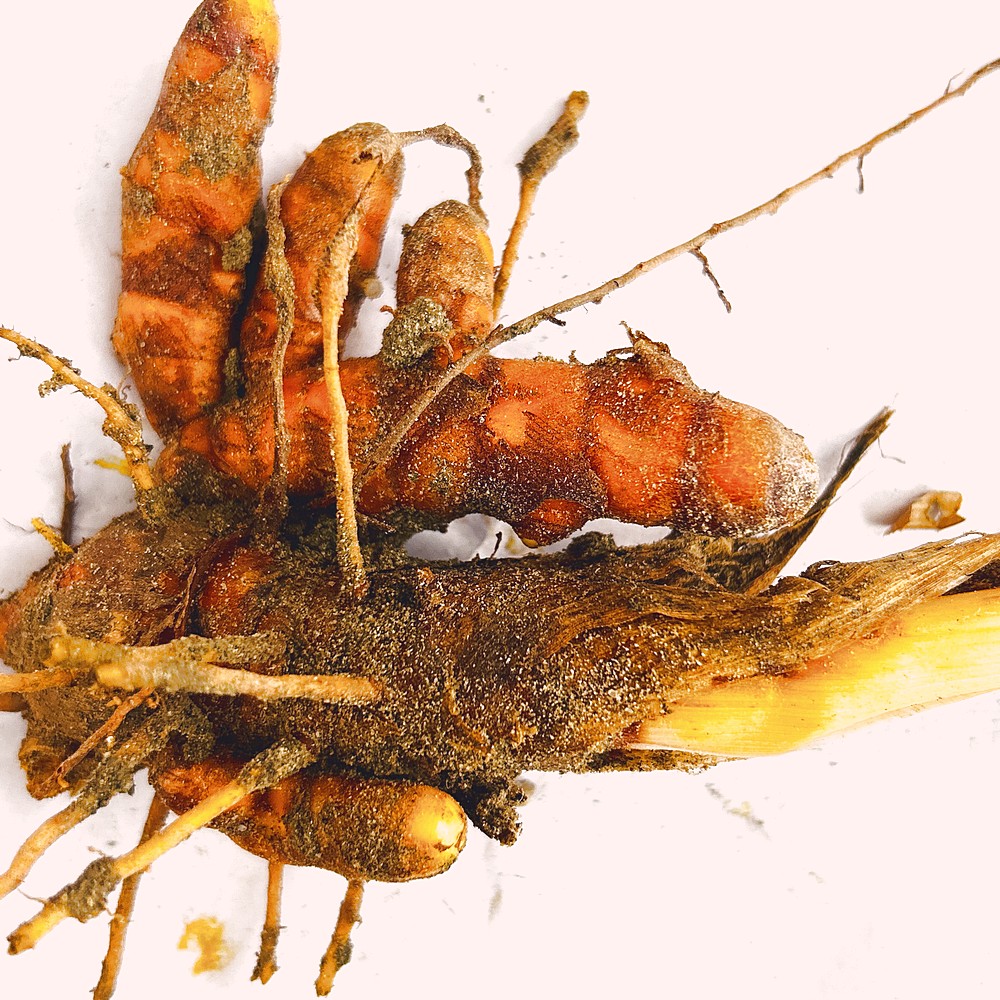
Label: Rhizome Healthy Root